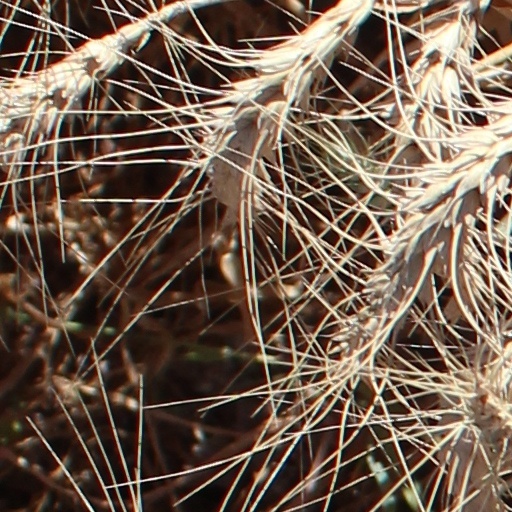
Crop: wheat